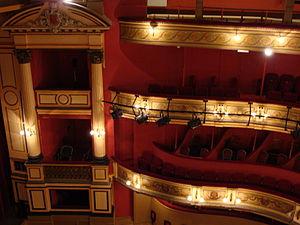
Loge de proscenium ou d'avant scène coté cour, dite loge royale, détail de la salle à l'italienne du Théâtre municipal de Douai, Nord, France.
Le Théâtre de Douai est un théâtre à l'italienne situé dans la rue de la Comédie, à Douai en France, qui a ouvert en 1783. Il est classé monument historique depuis mai 2003.
Dans le vocabulaire théâtral, le côté cour désigne le côté droit de la scène, vu de la salle, par opposition au côté jardin, qui, lui, désigne le côté gauche. Ces deux termes permettent au metteur en scène et aux comédiens de communiquer plus facilement que s'ils parlaient des côtés « gauche » et « droit », qui varient selon l'orientation du locuteur. Les machinistes situés à la cour sont appelés « courriers », et ceux du jardin « jardiniers ».